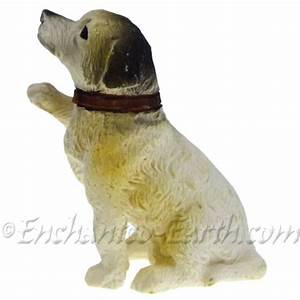
Label: cane